Rimtutituki

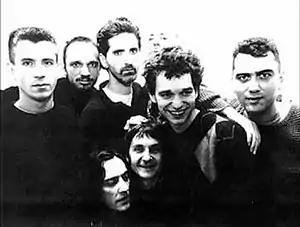
A rare Rimtutituki promotional photo

The band was formed at the petition signing against mobilization in Belgrade. On the meeting appeared Ekatarina Velika, Električni Orgazam and Partibrejkers members. Čavajda and Kostić suggested forming an anti-war band which was approved by the others.